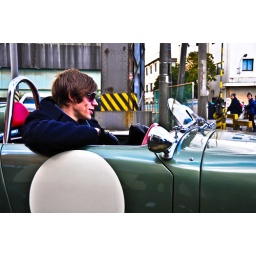
Dean in a li'l green car